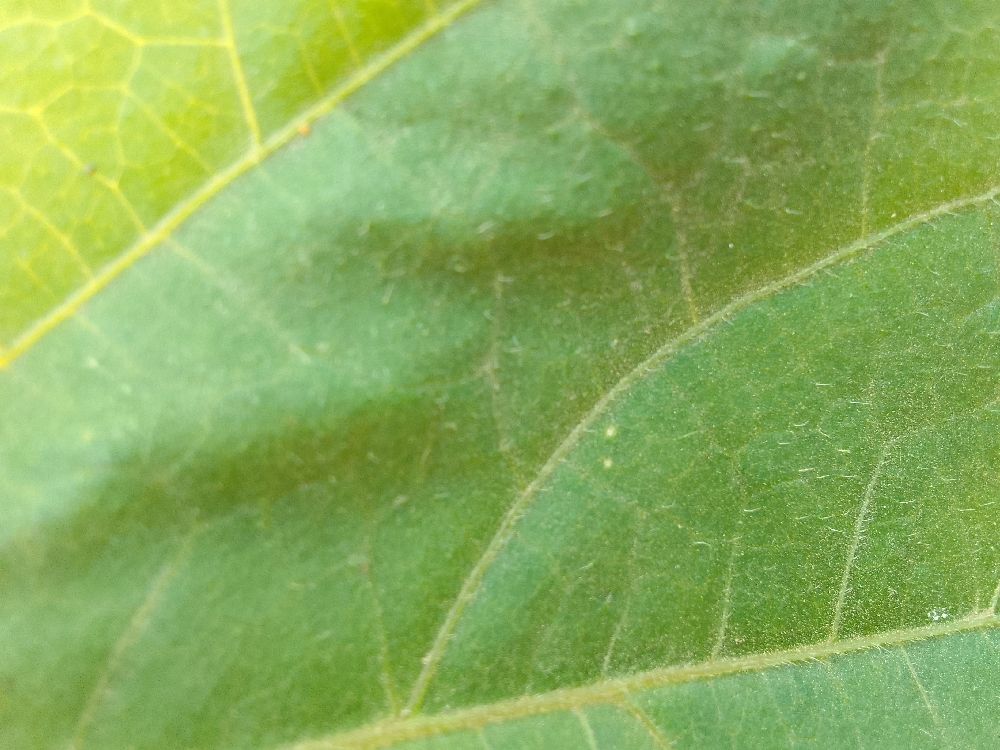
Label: healthy